Enema

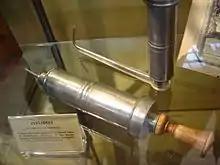
A normal clyster syringe "(front)" and the nozzle for a syringe designed for self-administration "(rear)". The latter avoided the need for a second party to attend an embarrassing procedure.

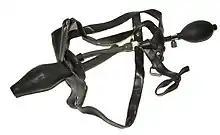
This nozzle (shown here in harness) can be inflated to a diameter wider than a rectum to force holding in an enema that could not otherwise be retained. Used either for pleasure or as part of BDSM activities.

Beginning in the 17th century, enema apparatus was chiefly designed for self-administration at home, and many were French as enemas enjoyed wide usage in France.